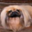
Label: dog